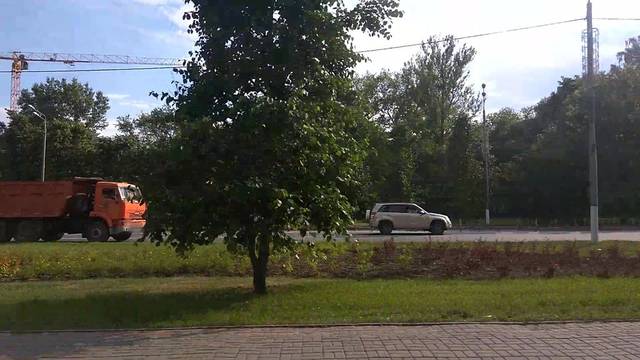
Region: Russia
Coordinates: 55.922, 37.761